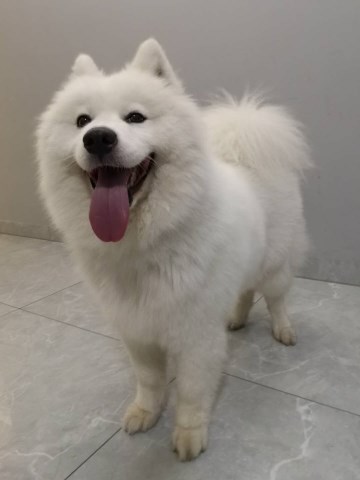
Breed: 2192-n000088-Samoyed